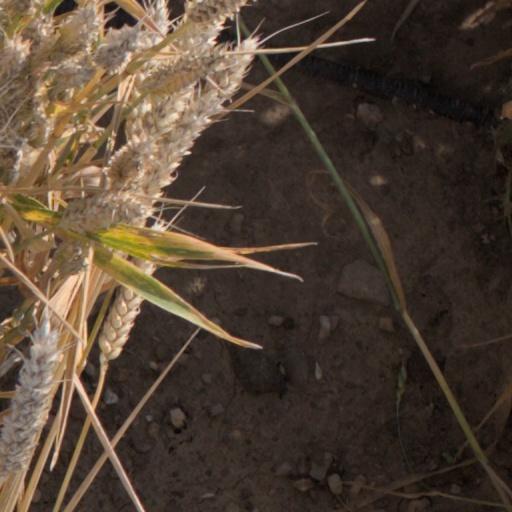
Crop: wheat